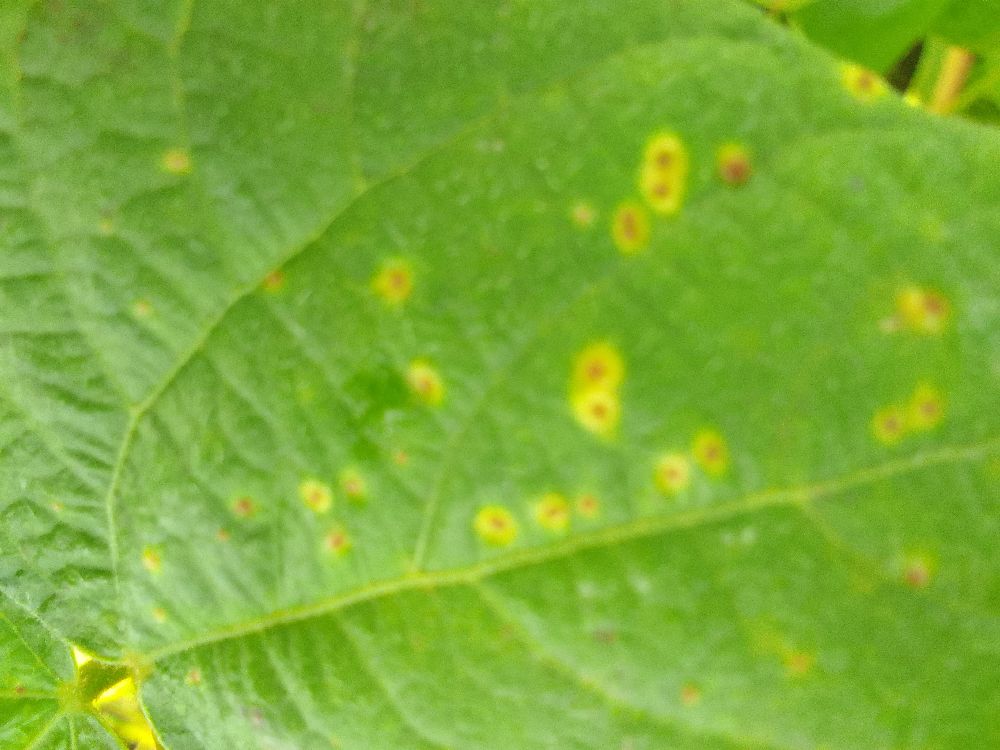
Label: rust